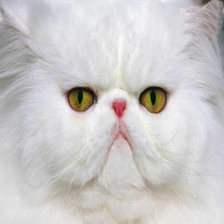
Species: cat
Breed: Persian